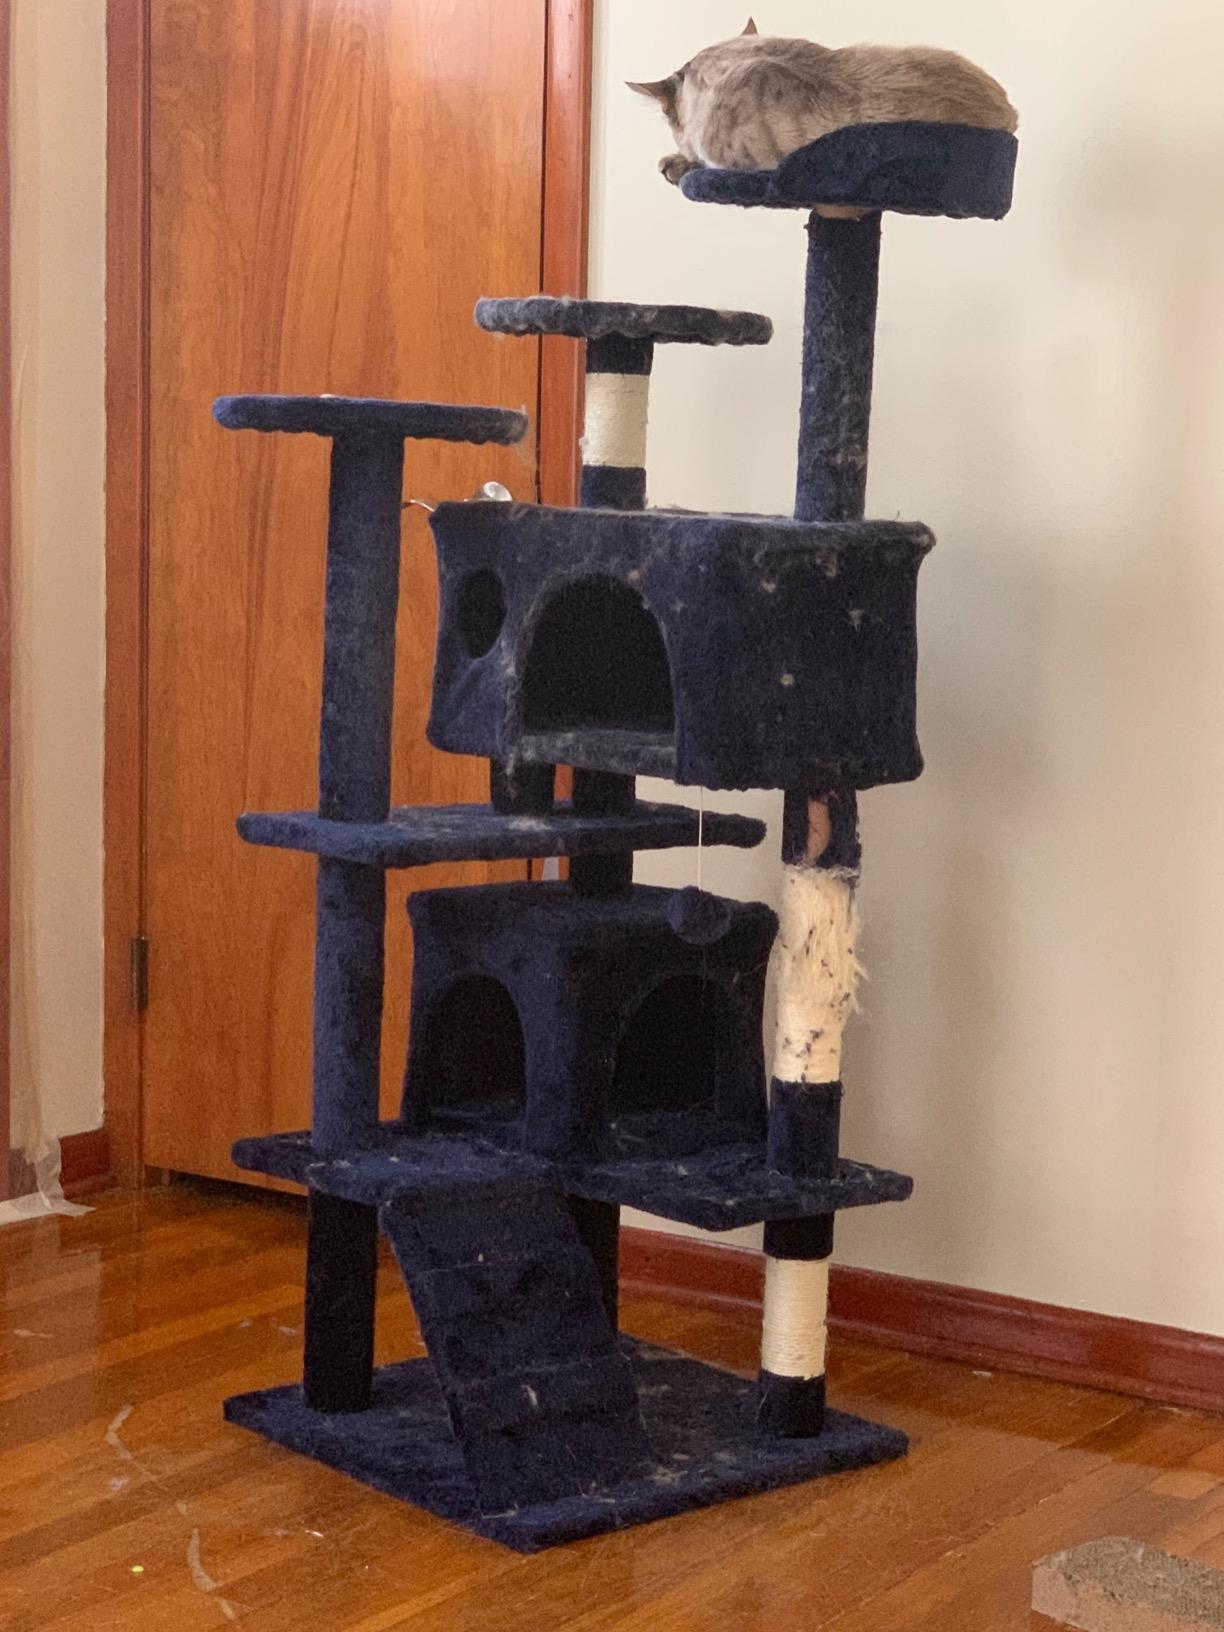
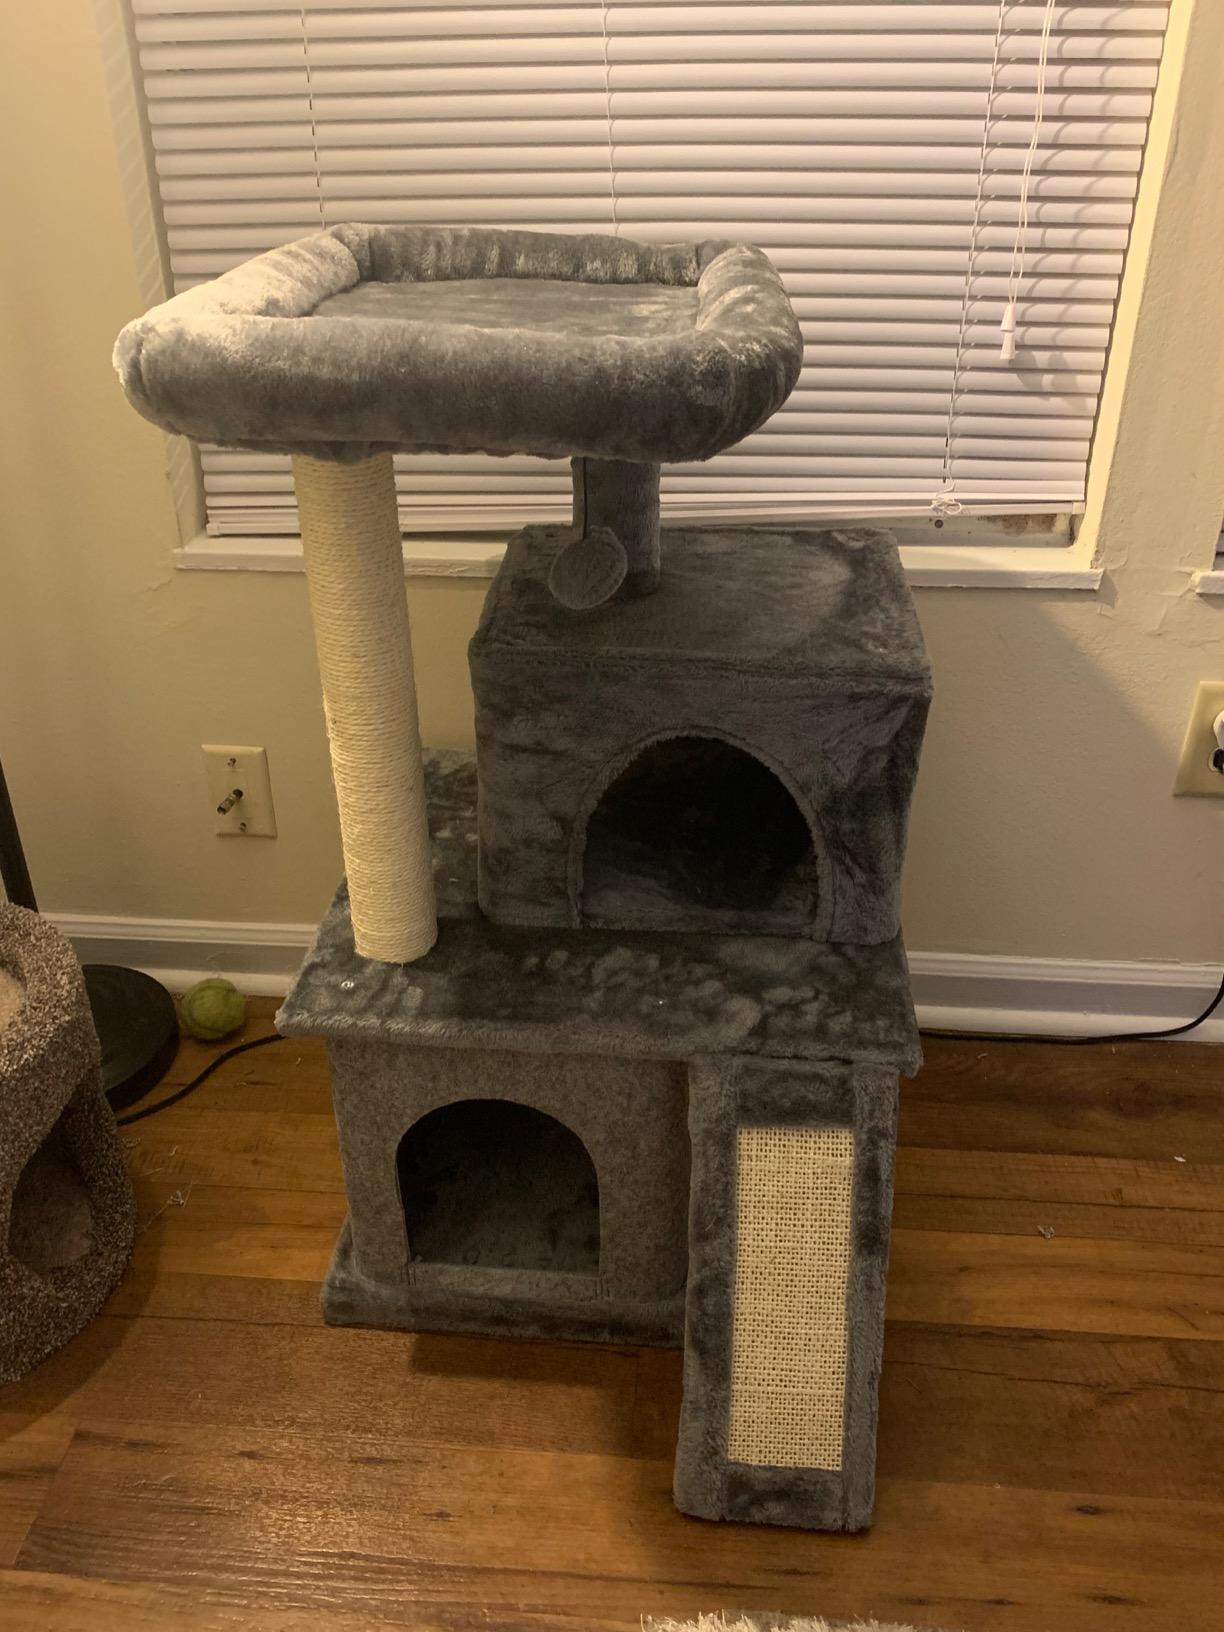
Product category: items_cat tree
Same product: no